Mr. Madras

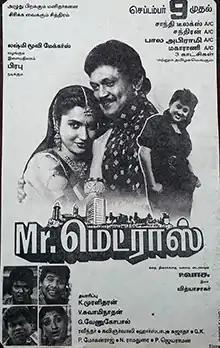
Poster

Mr. Madras is a 1995 Indian Tamil language comedy film directed by P. Vasu. The film stars Prabhu, Sukanya and Vineetha. It was released on 8 September 1995, and emerged a box-office bomb.